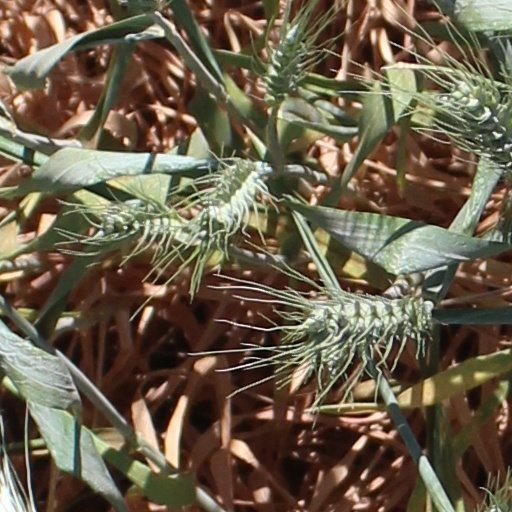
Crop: wheat